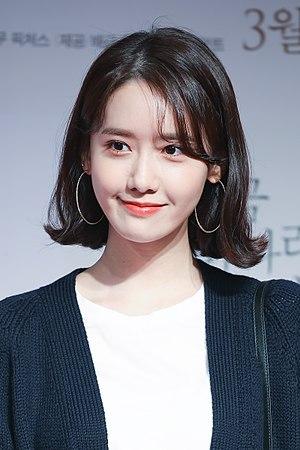
Exit est une comédie d'action sud-coréenne écrite et réalisée par Lee Sang-geun, sortie en 2019. Il s’agit de son premier long métrage.
Im Yoo-nah, plus communément appelée YoonA, née le 30 mai 1990 à Séoul en Corée du Sud, est une actrice, mannequin, idole, présentatrice et chanteuse sud-coréenne. Elle est membre du girl group Girls' Generation en tant que chanteuse secondaire. Depuis septembre 2018, elle fait partie de Girls' Generation-Oh!GG, la deuxième sous-unité du groupe.